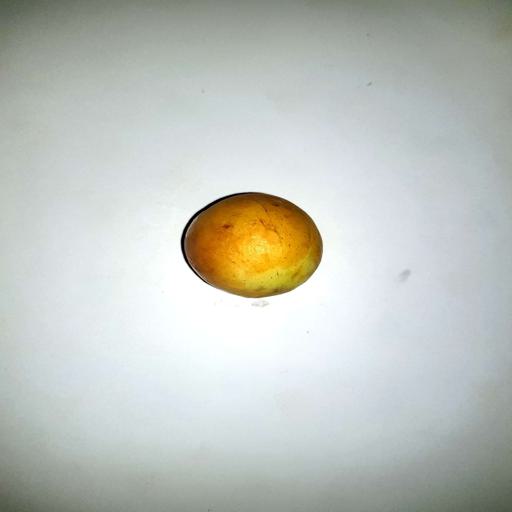
Label: healthy